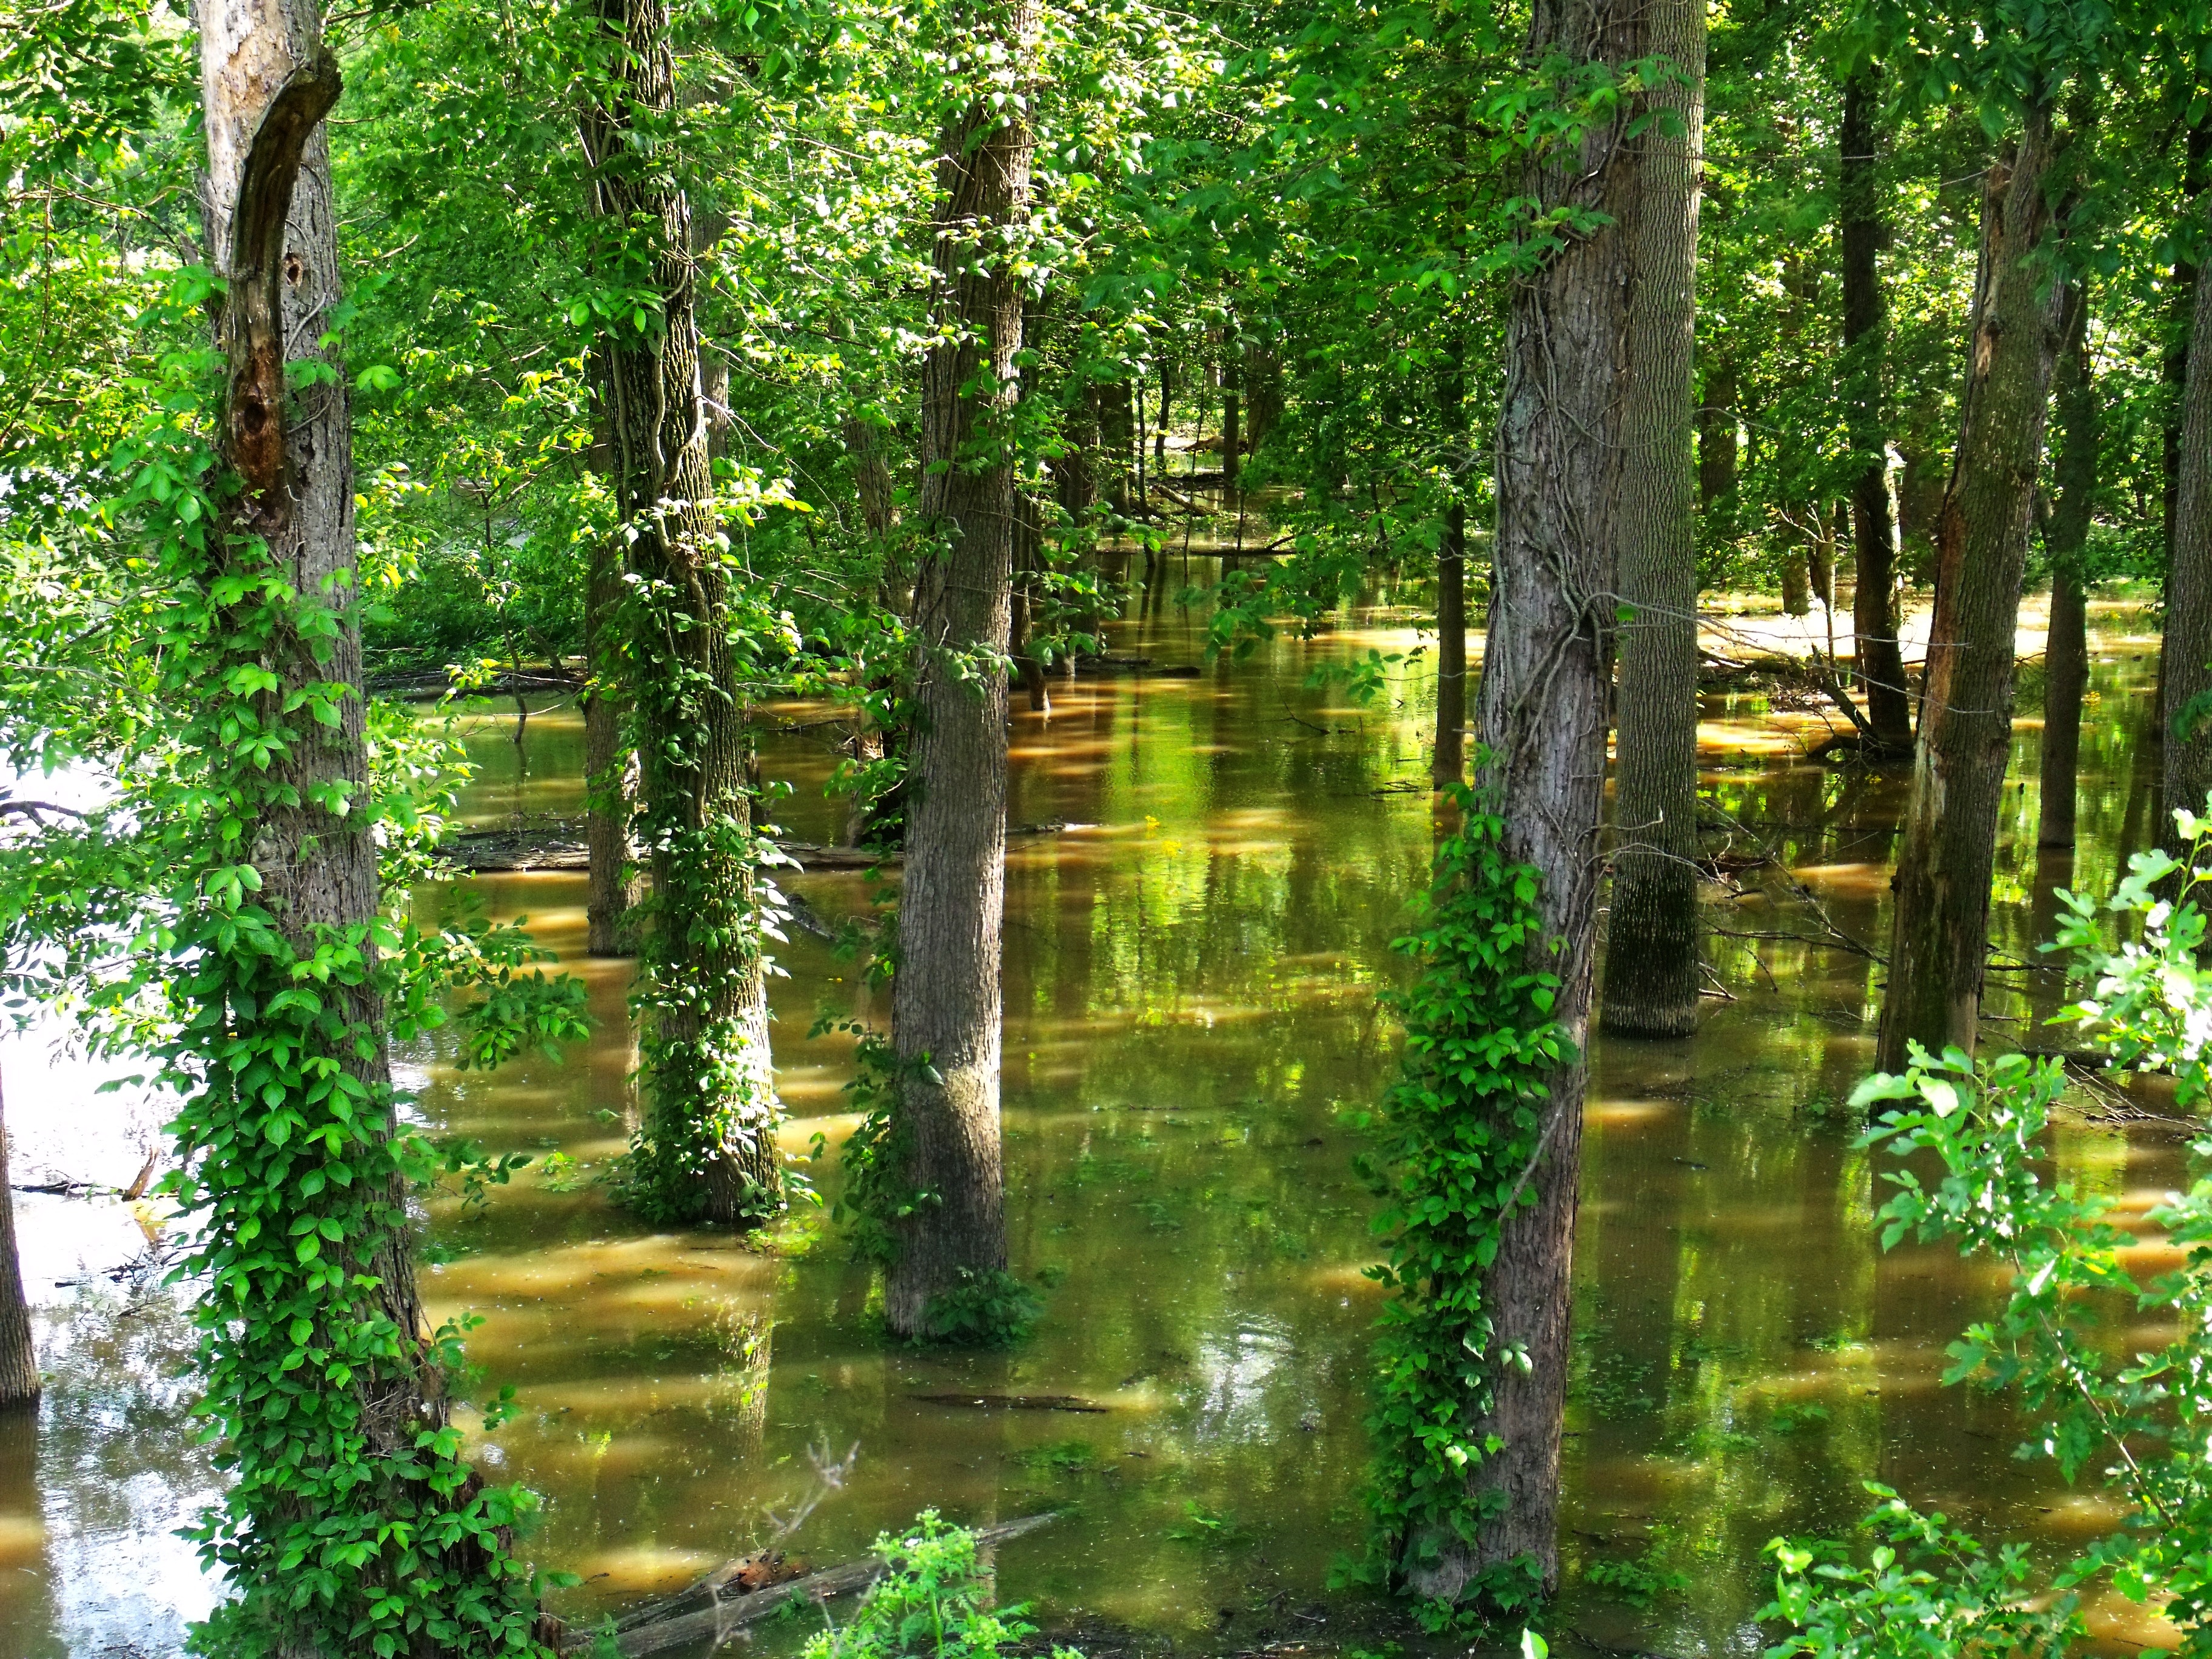
tree, water, forest, swamp, summer, pond, stream, green, reflection, jungle, flood, botany, garden, trees, vegetation, rainforest, deciduous, wetland, woodland, habitat, ecosystem, tree trunks, biome, old growth forest, natural environment, woody plant, temperate broadleaf and mixed forest, temperate coniferous forest, bayou, riparian forest, flooded forest